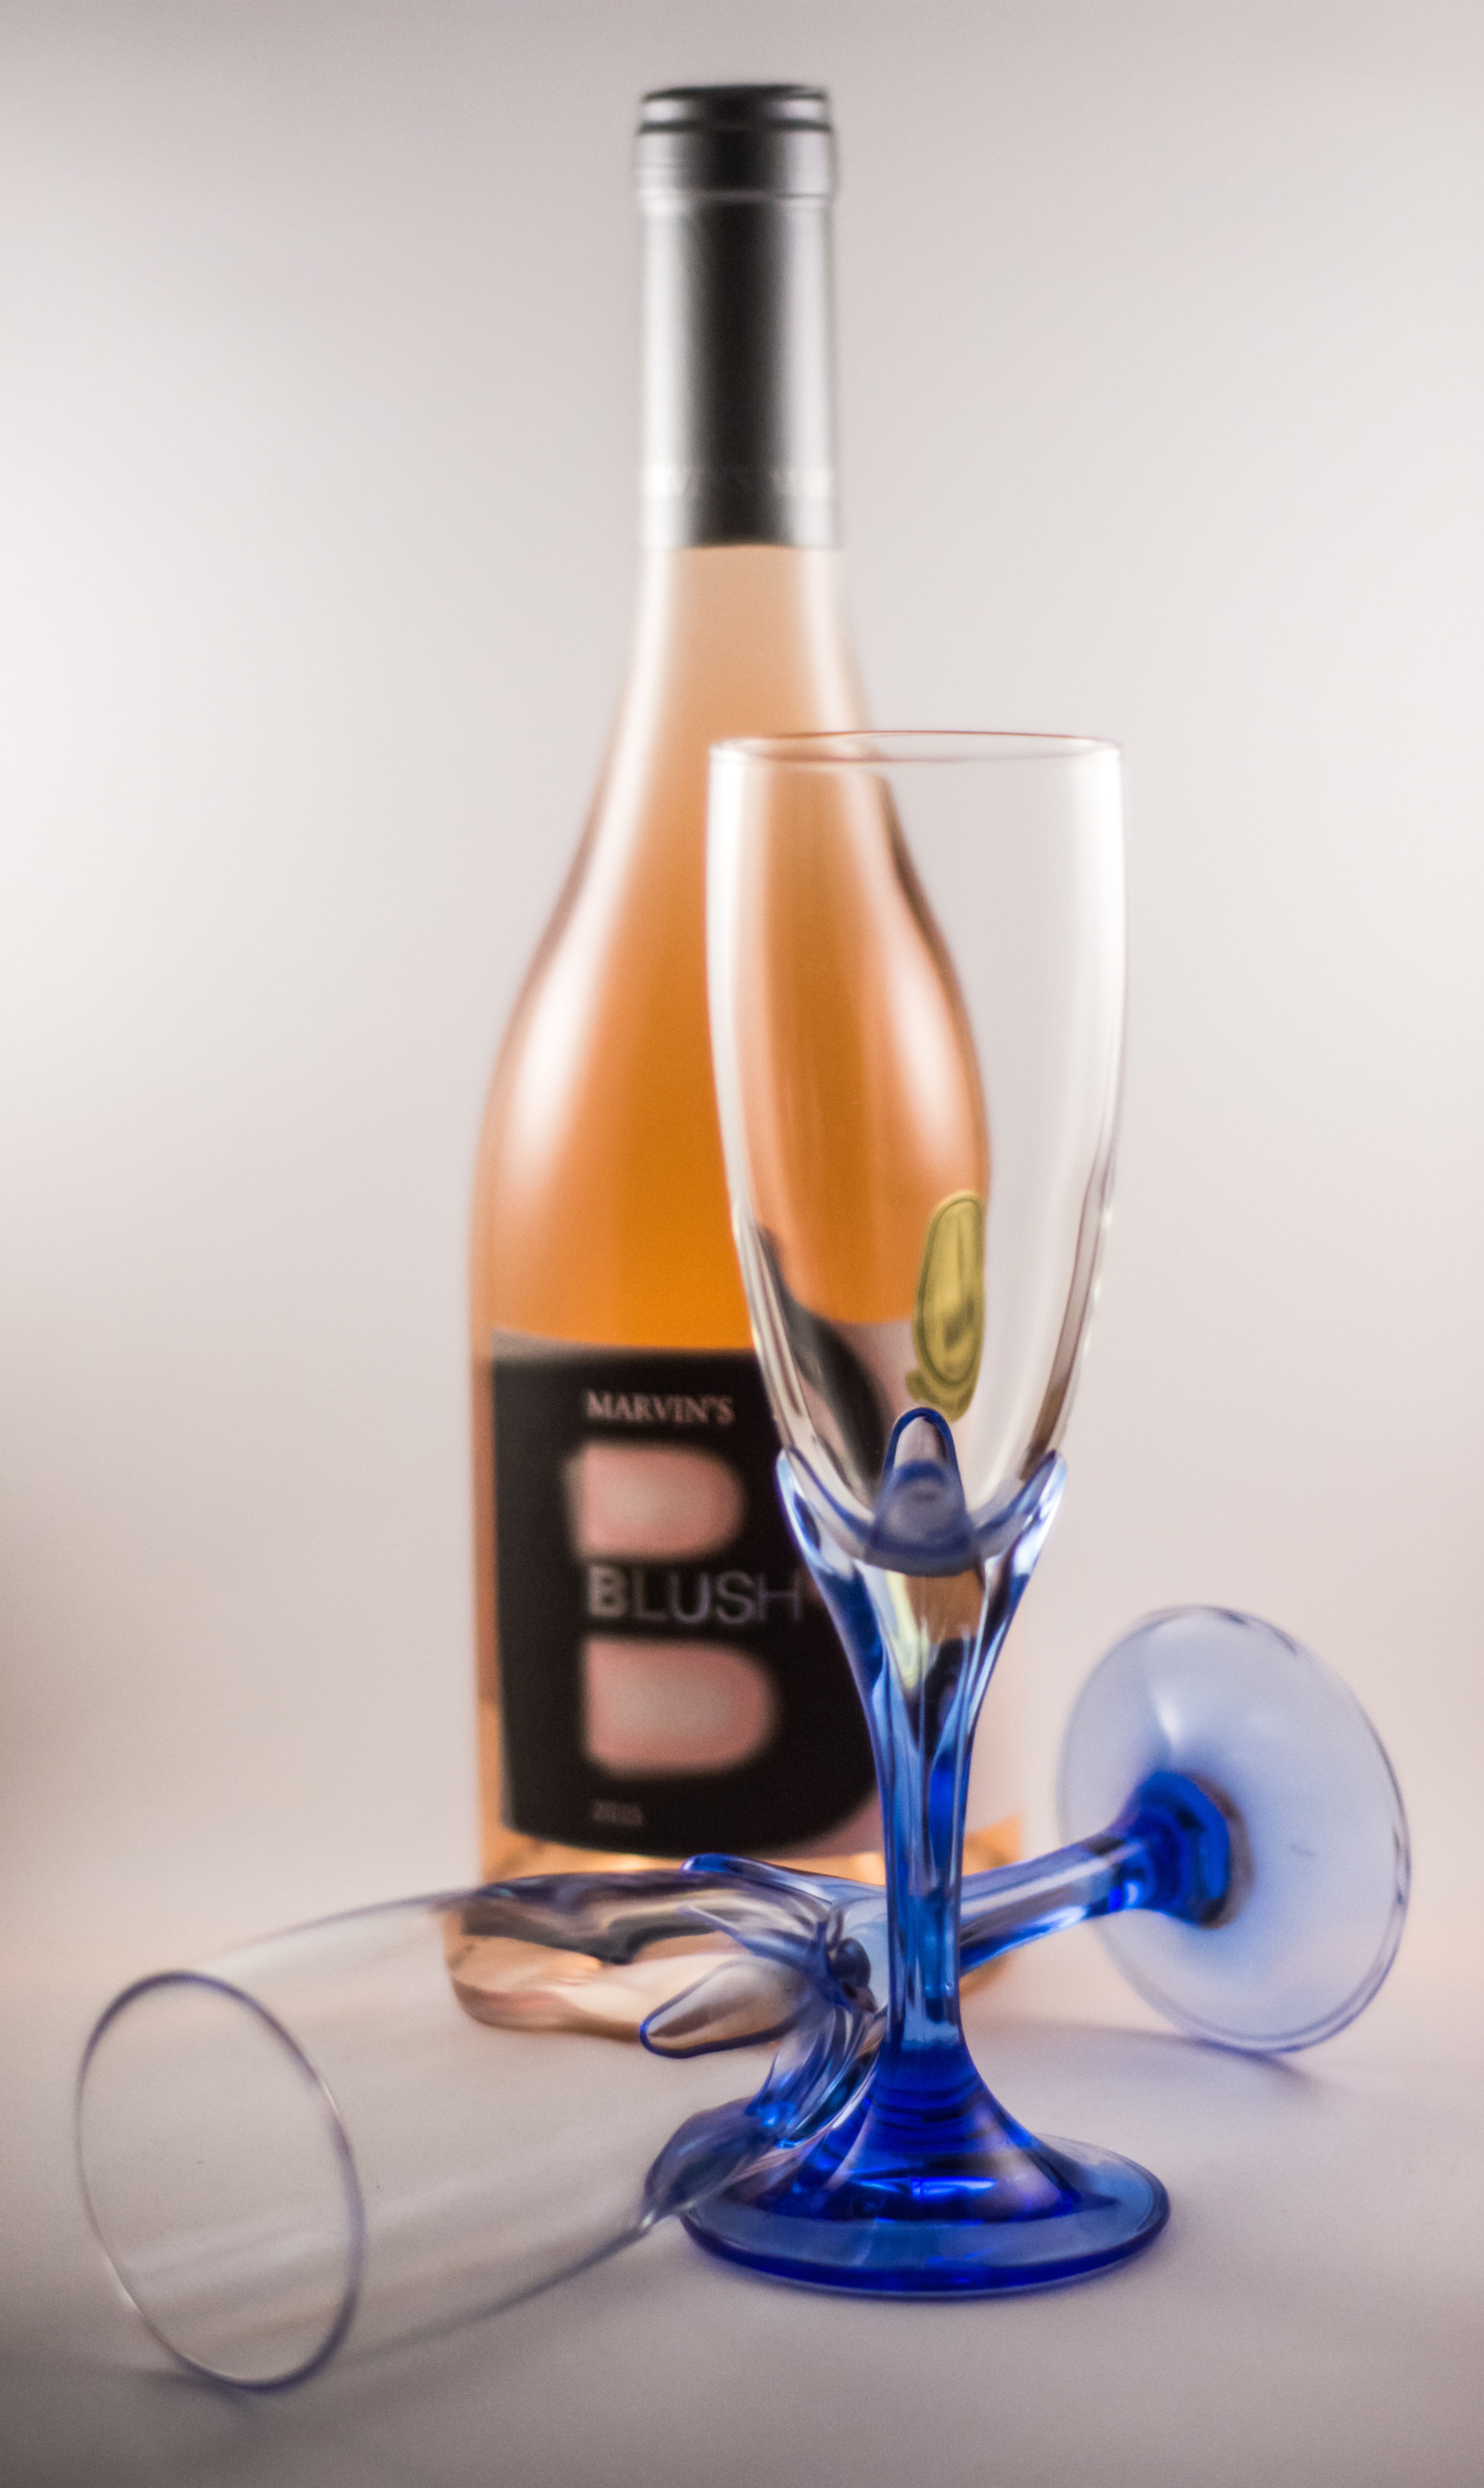
wine, vintage, glass, bar, beverage, drink, bottle, red wine, wine bottle, glass bottle, wine glass, vino, liqueur, cellar, bulgaria, alcoholic beverage, winemaking, wine barrel, distilled beverage, drinkware